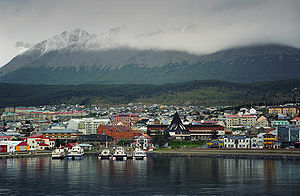
Patagonien
Patagonien er et område i Sydamerika øst for Andesbjergene.